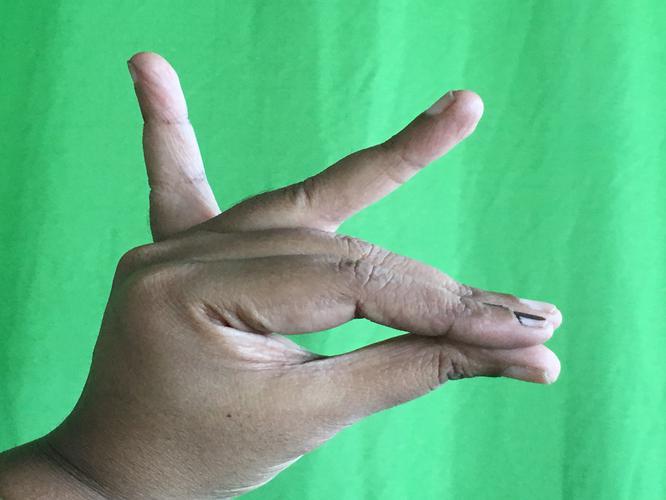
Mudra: Katakamukha_1
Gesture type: single_hand